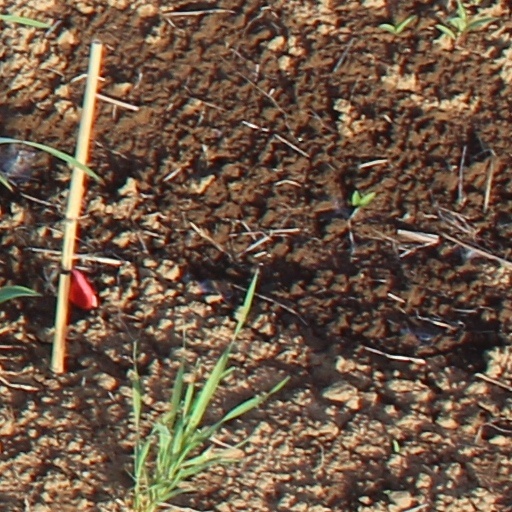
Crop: wheat